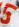
Number: 5